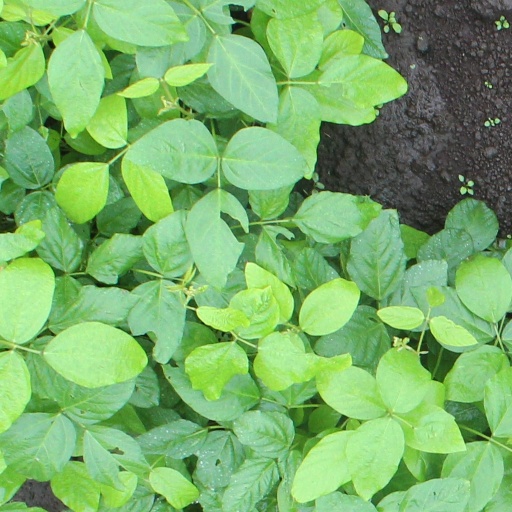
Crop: soybean